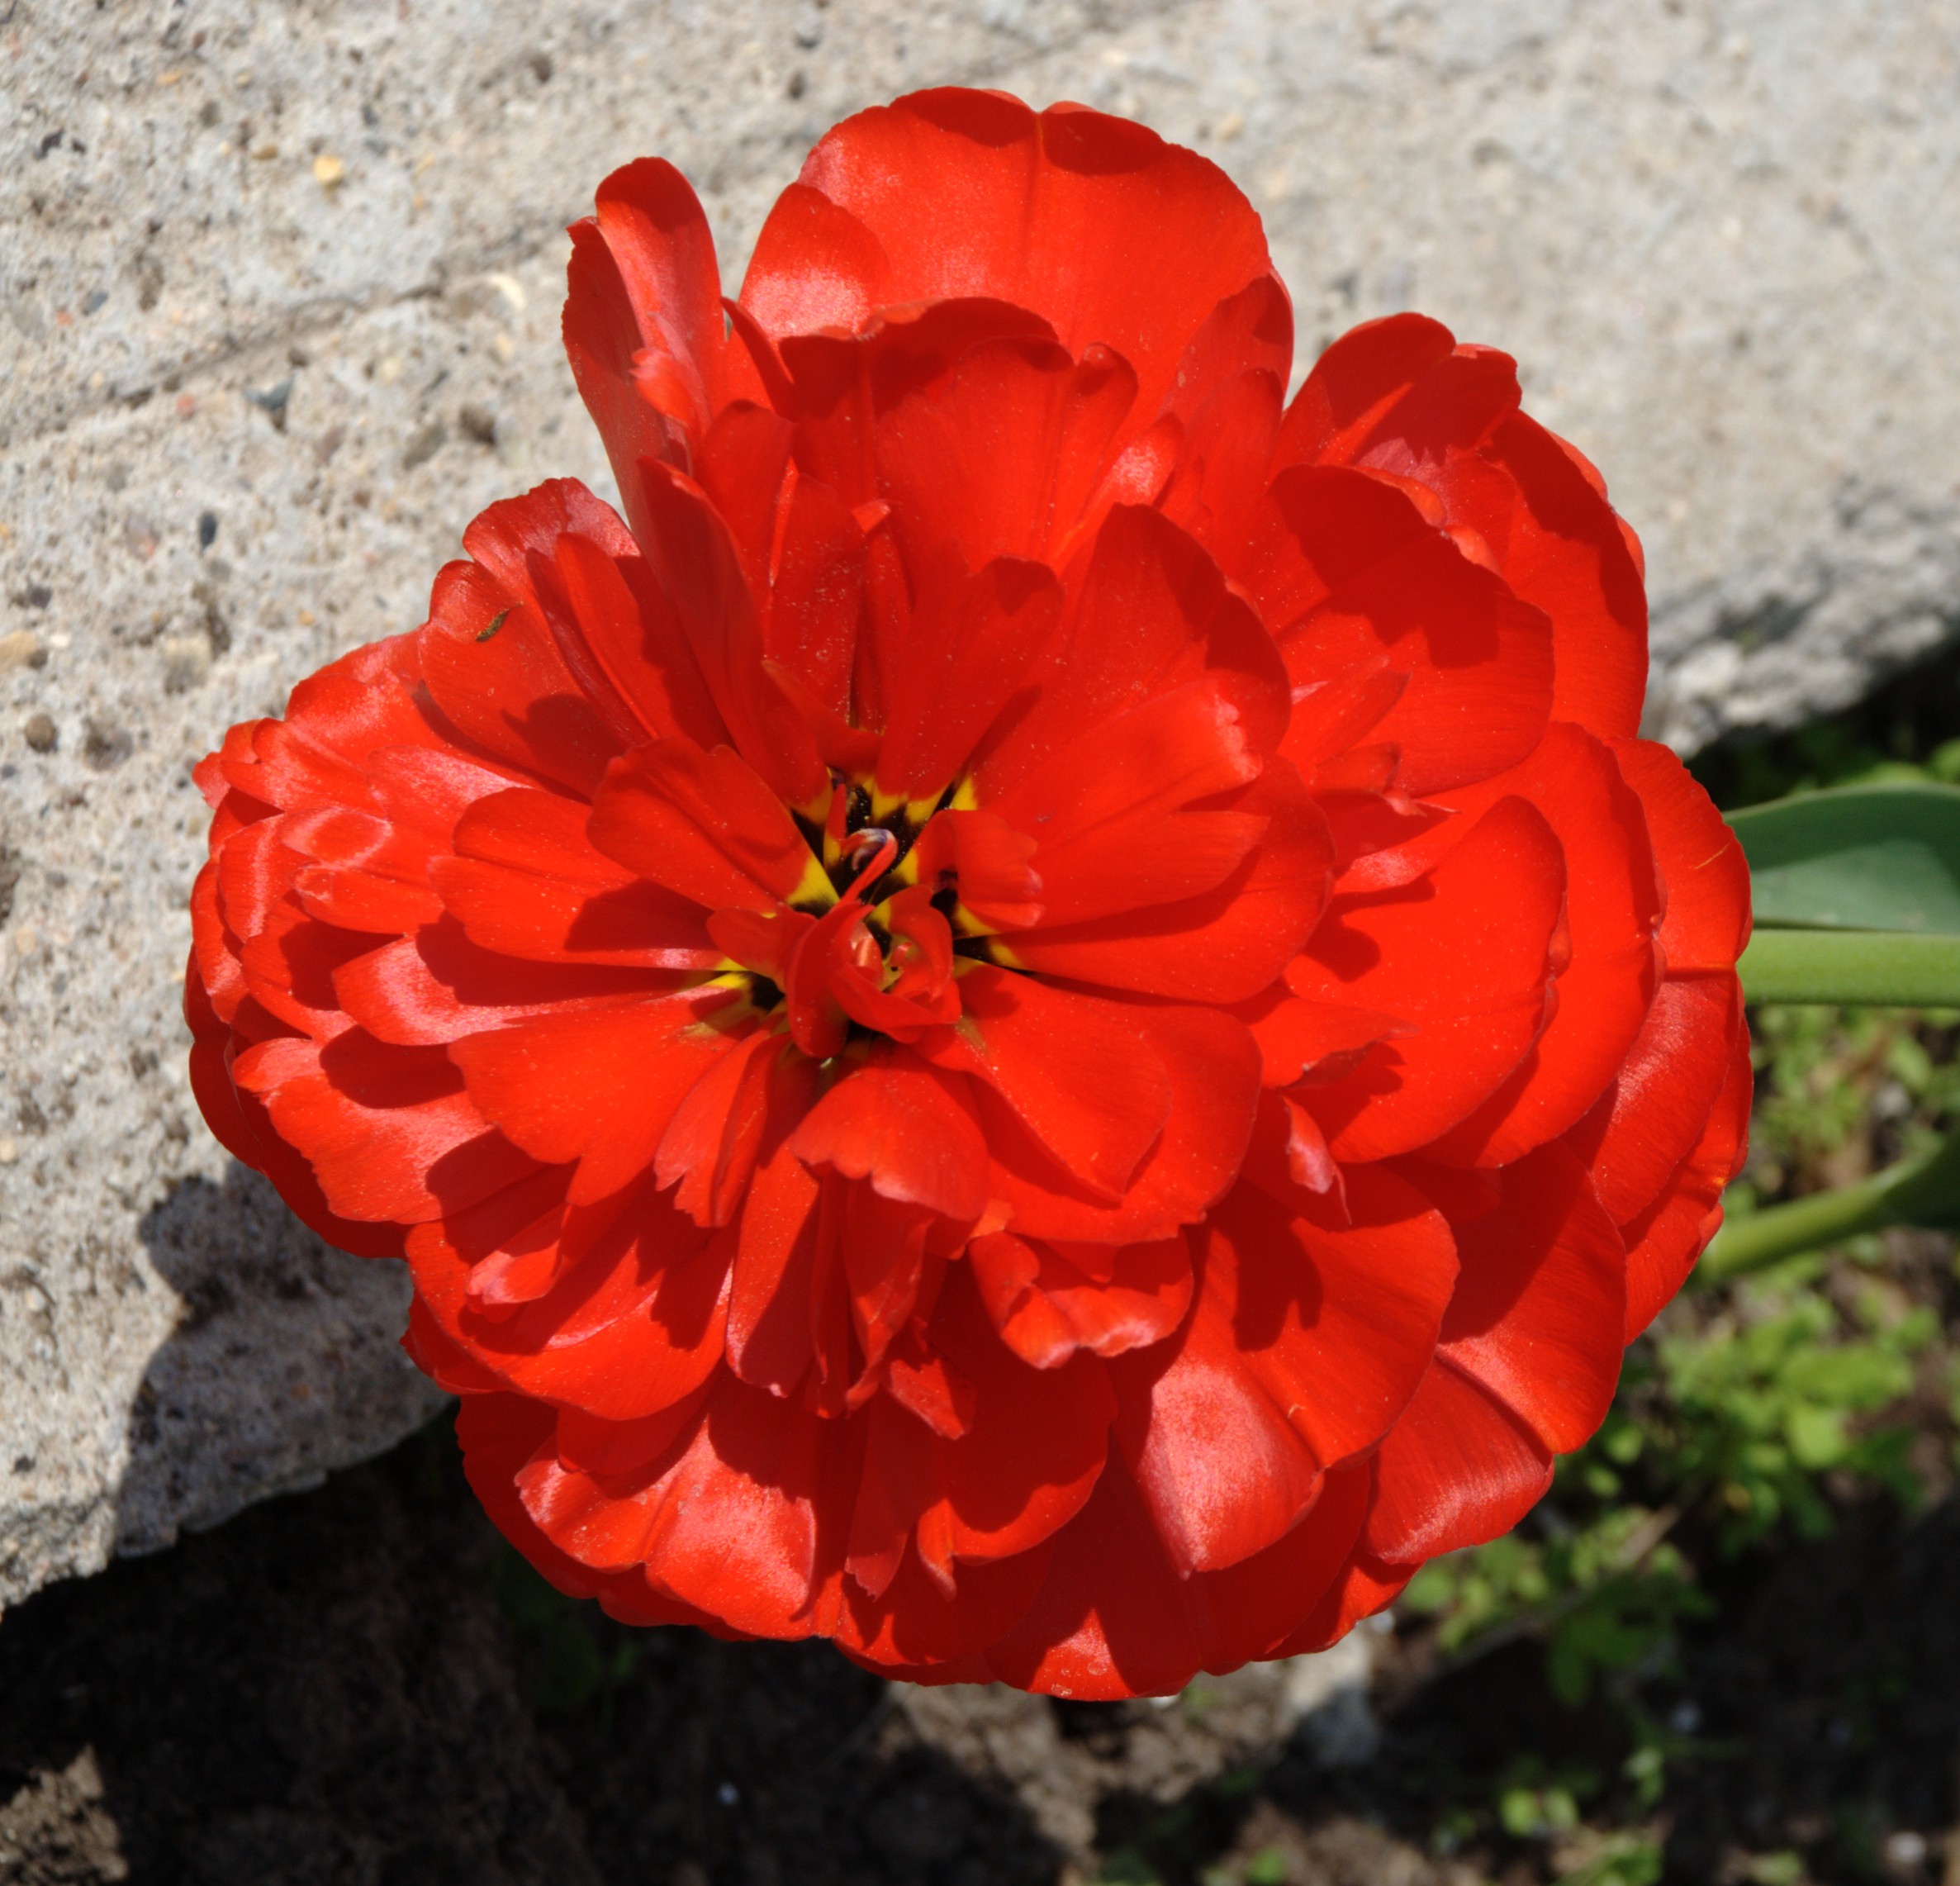
nature, plant, flower, petal, red, flora, flowers, poppy, fabulous, macro photography, flowering plant, annual plant, land plant